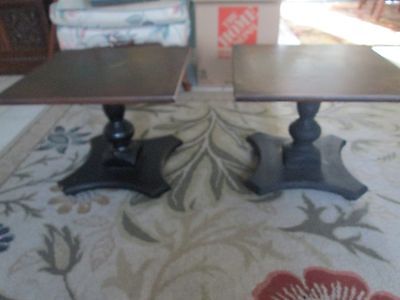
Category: table